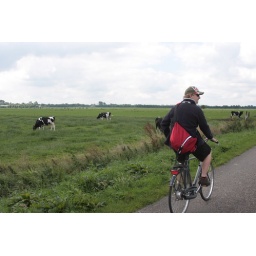
tim on the road - cows in the field